Bora Bora

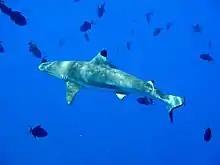
Blacktip reef shark ("Carcharhinus melanopterus") at Bora Bora

The main attraction of Bora Bora is the lagoon with its still intact underwater world. Using glass bottom boats, diving, and snorkeling, tourists can explore the reef with thousands of colorful coral fish. In the deep lagoon, tourists can feed barracudas and sharks during guided diving excursions. An attraction for divers is the "Stingray Strait", an area of the lagoon where several species of stingrays are found in large schools, including numerous manta rays and leopard rays.